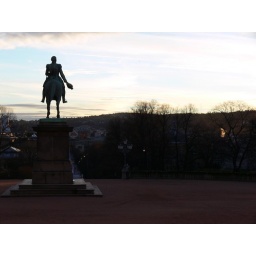
A monument in front of the King's castle in Norway.